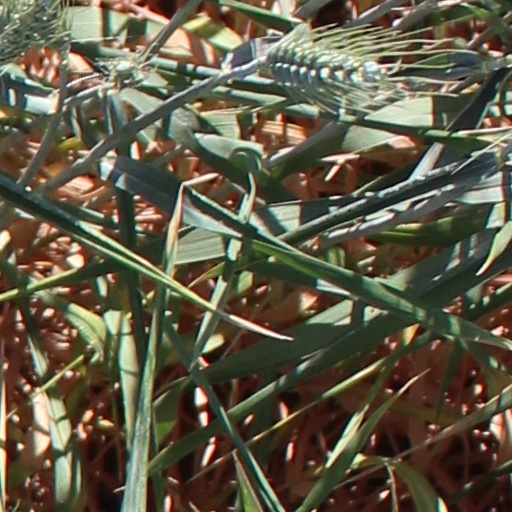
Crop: wheat